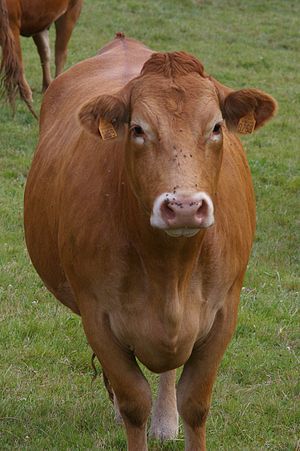
Limousinekvæg
Limousine set forfra
Limousine kvæg er en kødkvægsrace, der oprindeligt stammer fra Limousin-området i Frankrig. Det er den mest udbredte kødkvægsrace i Danmark. Kvægracen har en høj tilvækst, god muskelfylde og slagtekvalitet og anvendes især til produktion af kalvekød.